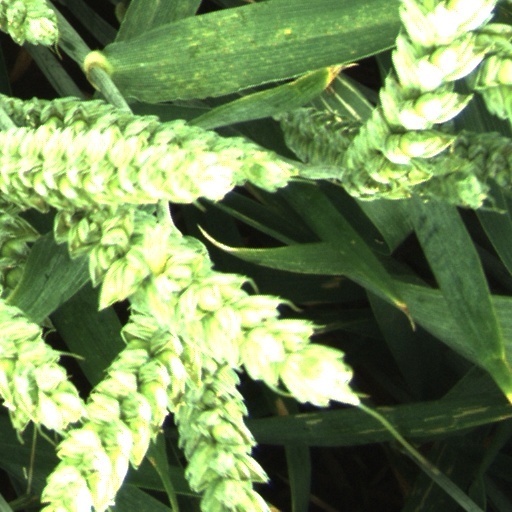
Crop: wheat